Meri Mamu

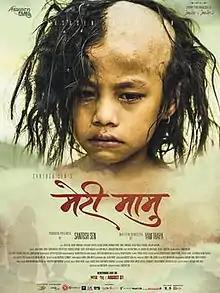
Theatrical release poster

Meri Mamu (English: My Mother, Nepali: मेरी मामु) is a 2018 Nepalese drama film, directed and written by Yam Thapa. The film is produced by Santosh Sen, under the banner of Aasusen Films. The film stars Ayub Sen, Kusum Gurung, Saruk Tamrakar, and Aaslesha Thakuri in the lead roles.